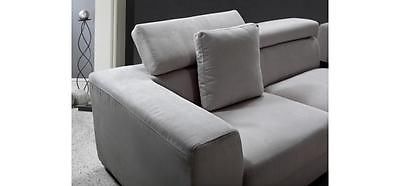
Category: sofa